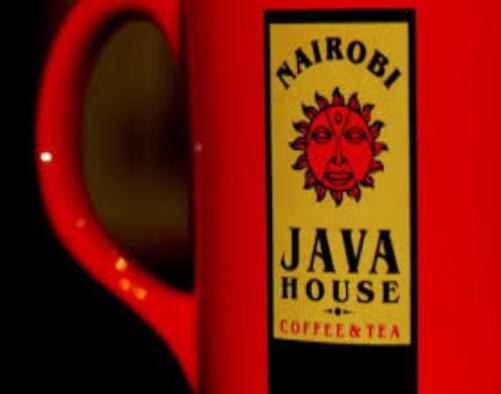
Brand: nairobi java house
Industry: Food